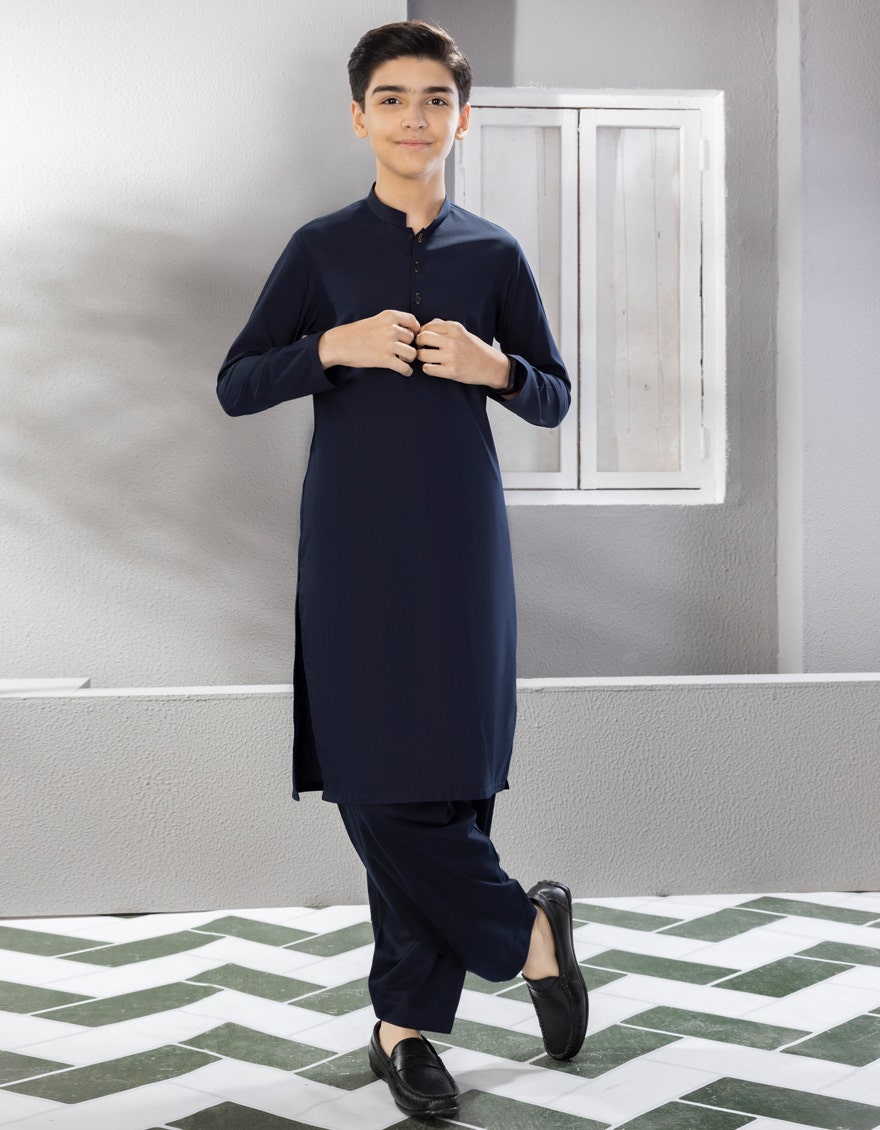
navy blue kurta pajamas